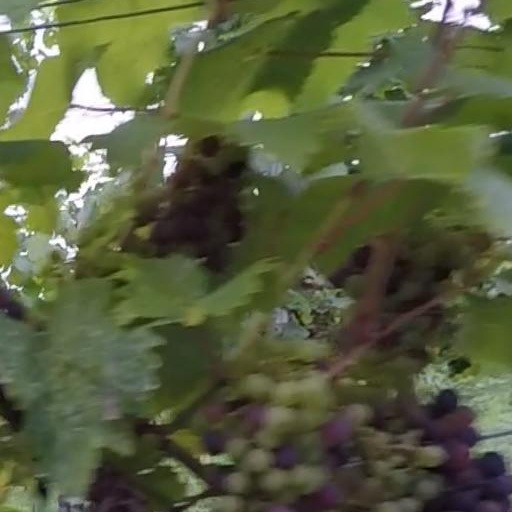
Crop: grape